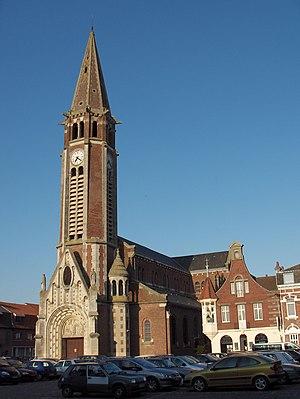
Saint-Venant (France, dépt. Pas-de-Calais), église Saint-Venant (reconstruite après la Première Guerre Mondiale).